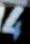
Number: 4